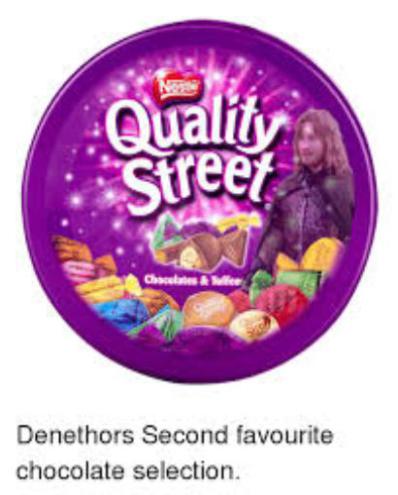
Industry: Food